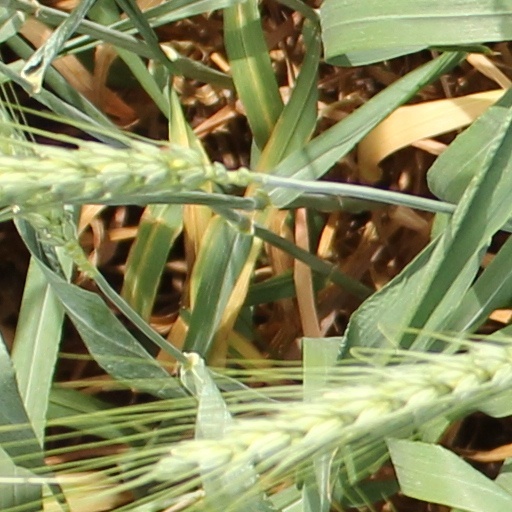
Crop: wheat